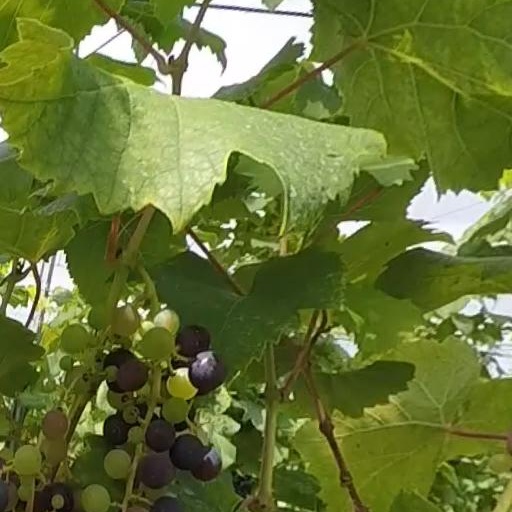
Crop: grape